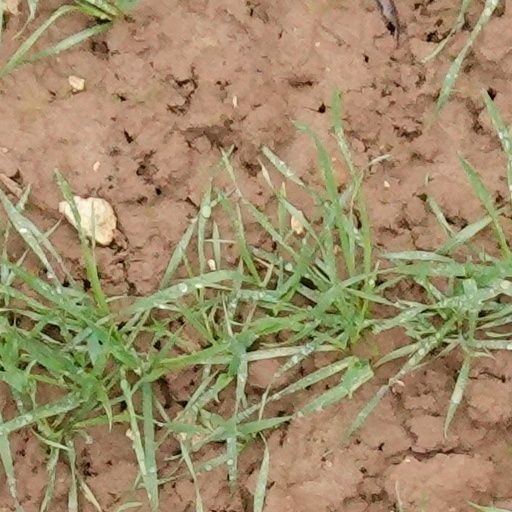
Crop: wheat